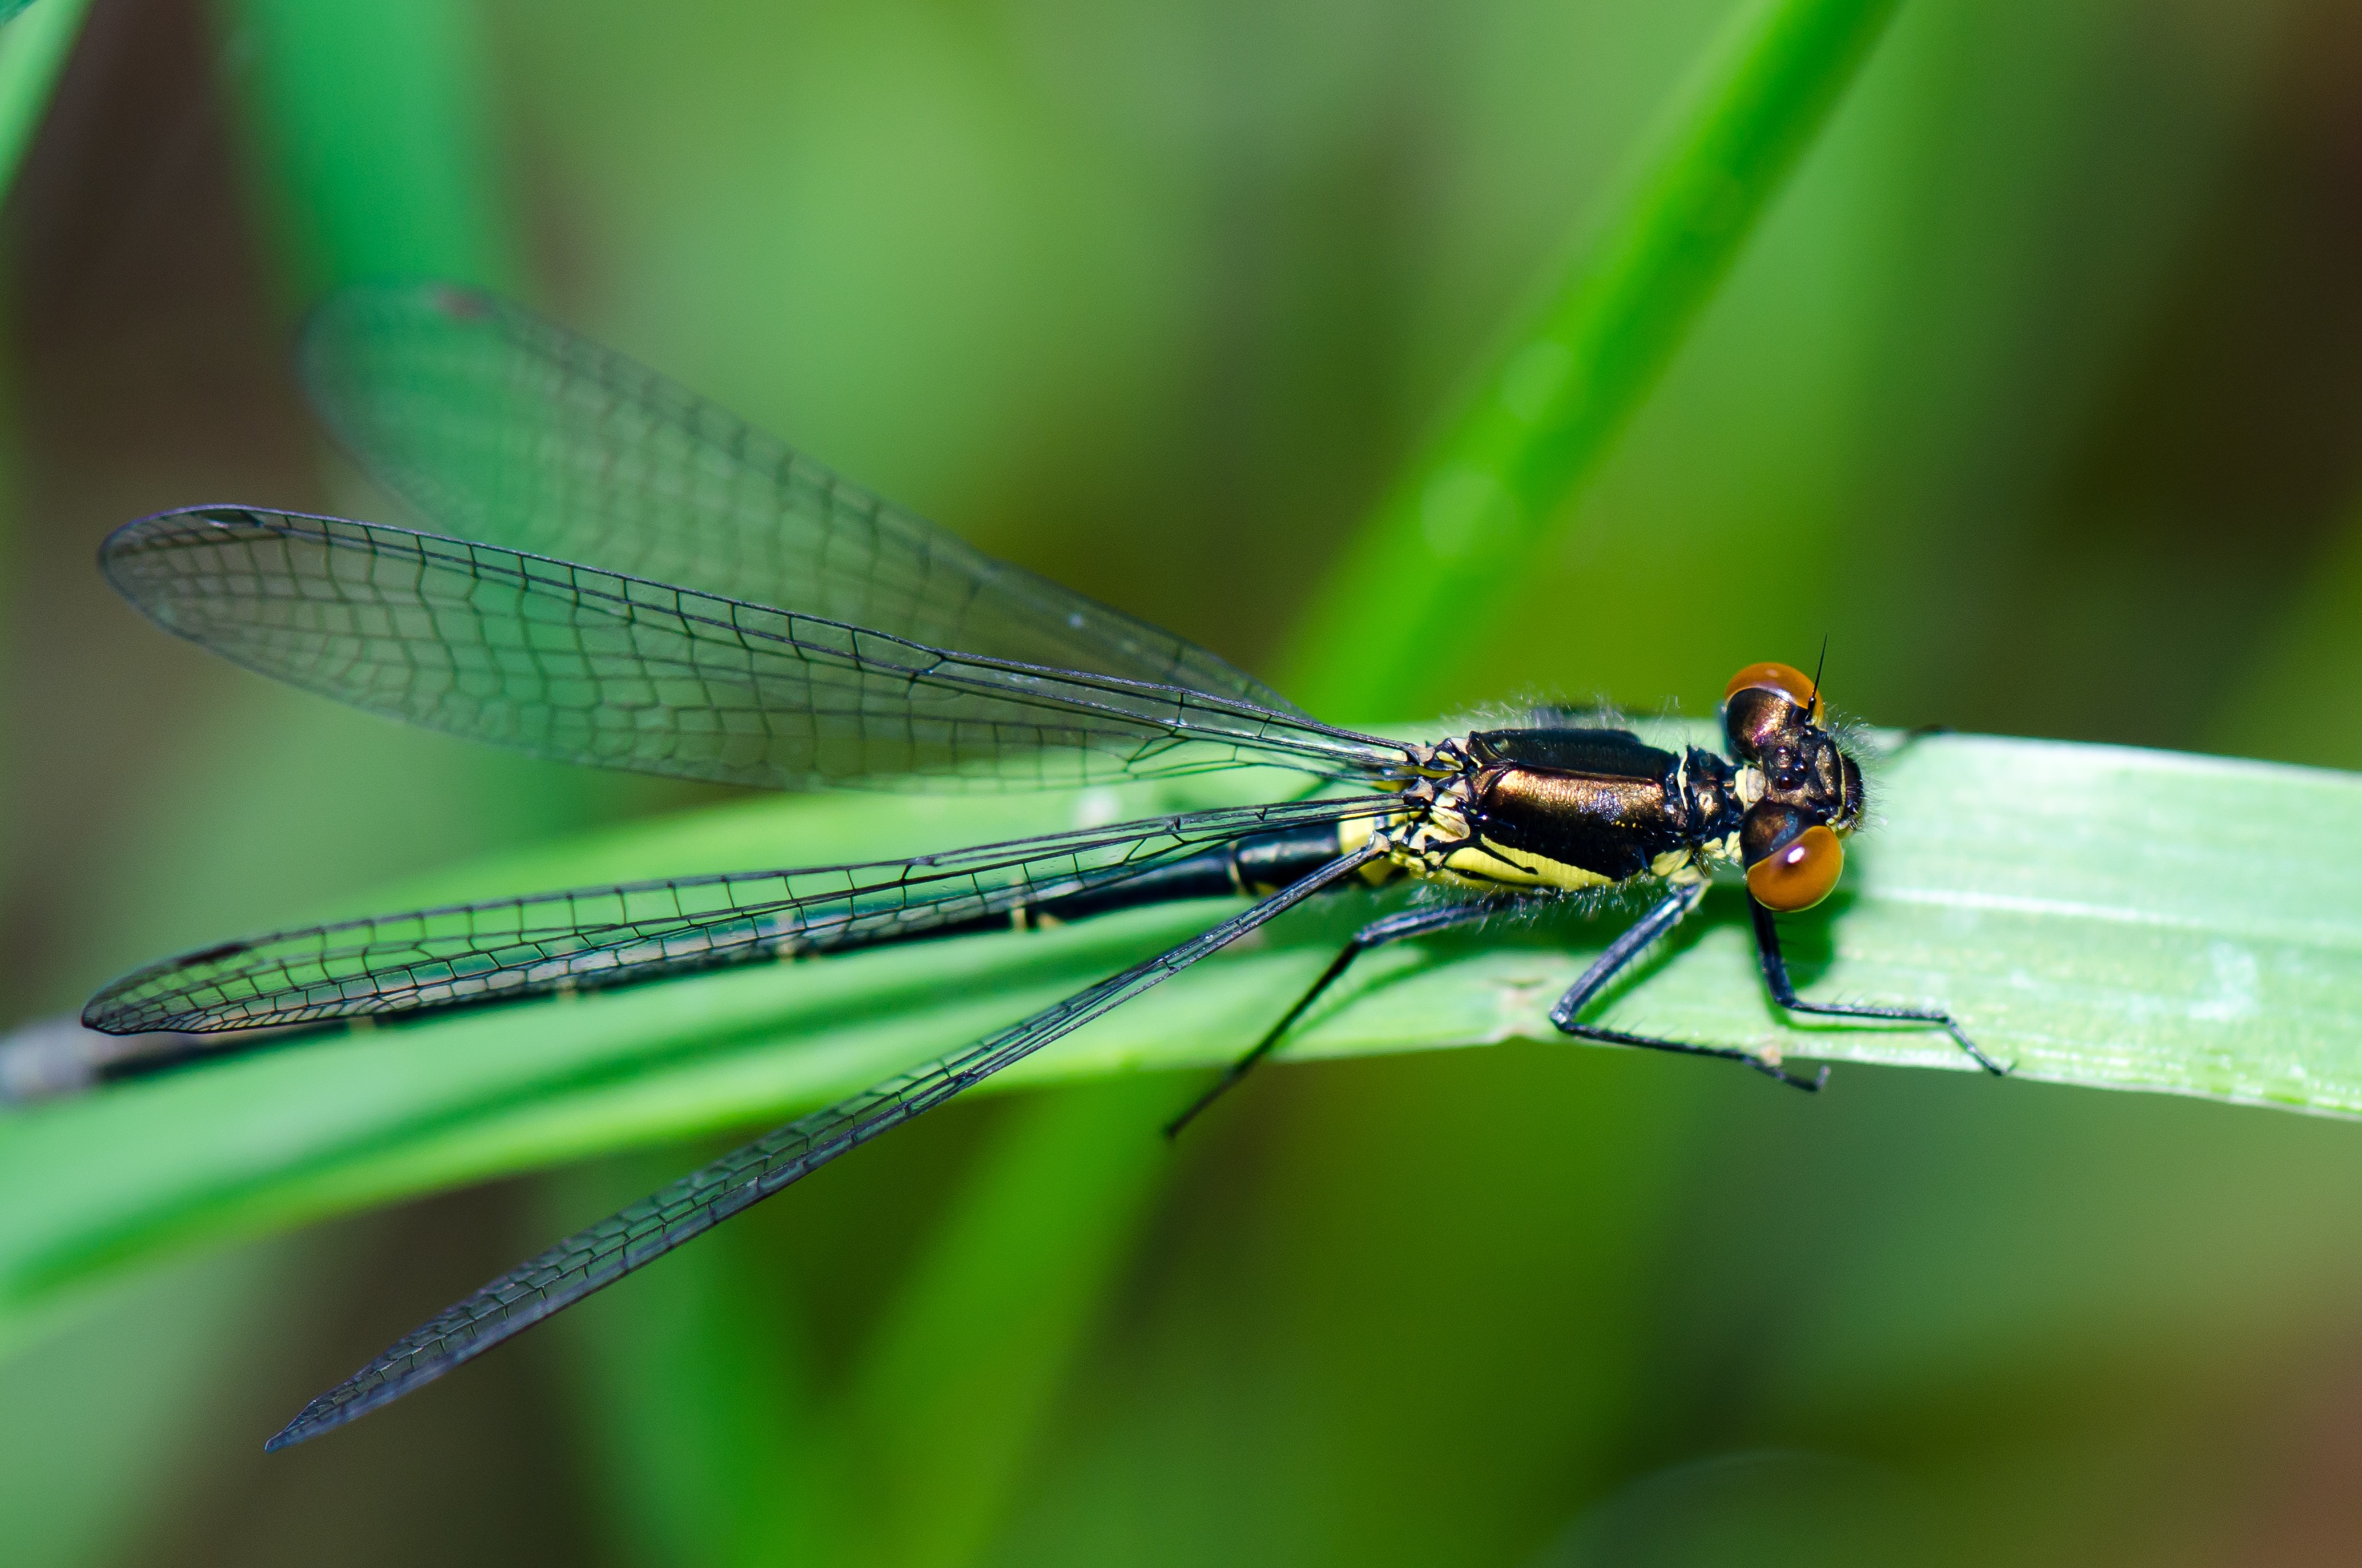
nature, wing, photography, green, insect, fauna, invertebrate, close up, dragonfly, damselfly, macro photography, arthropod, plant stem, dragonflies and damseflies, net winged insects